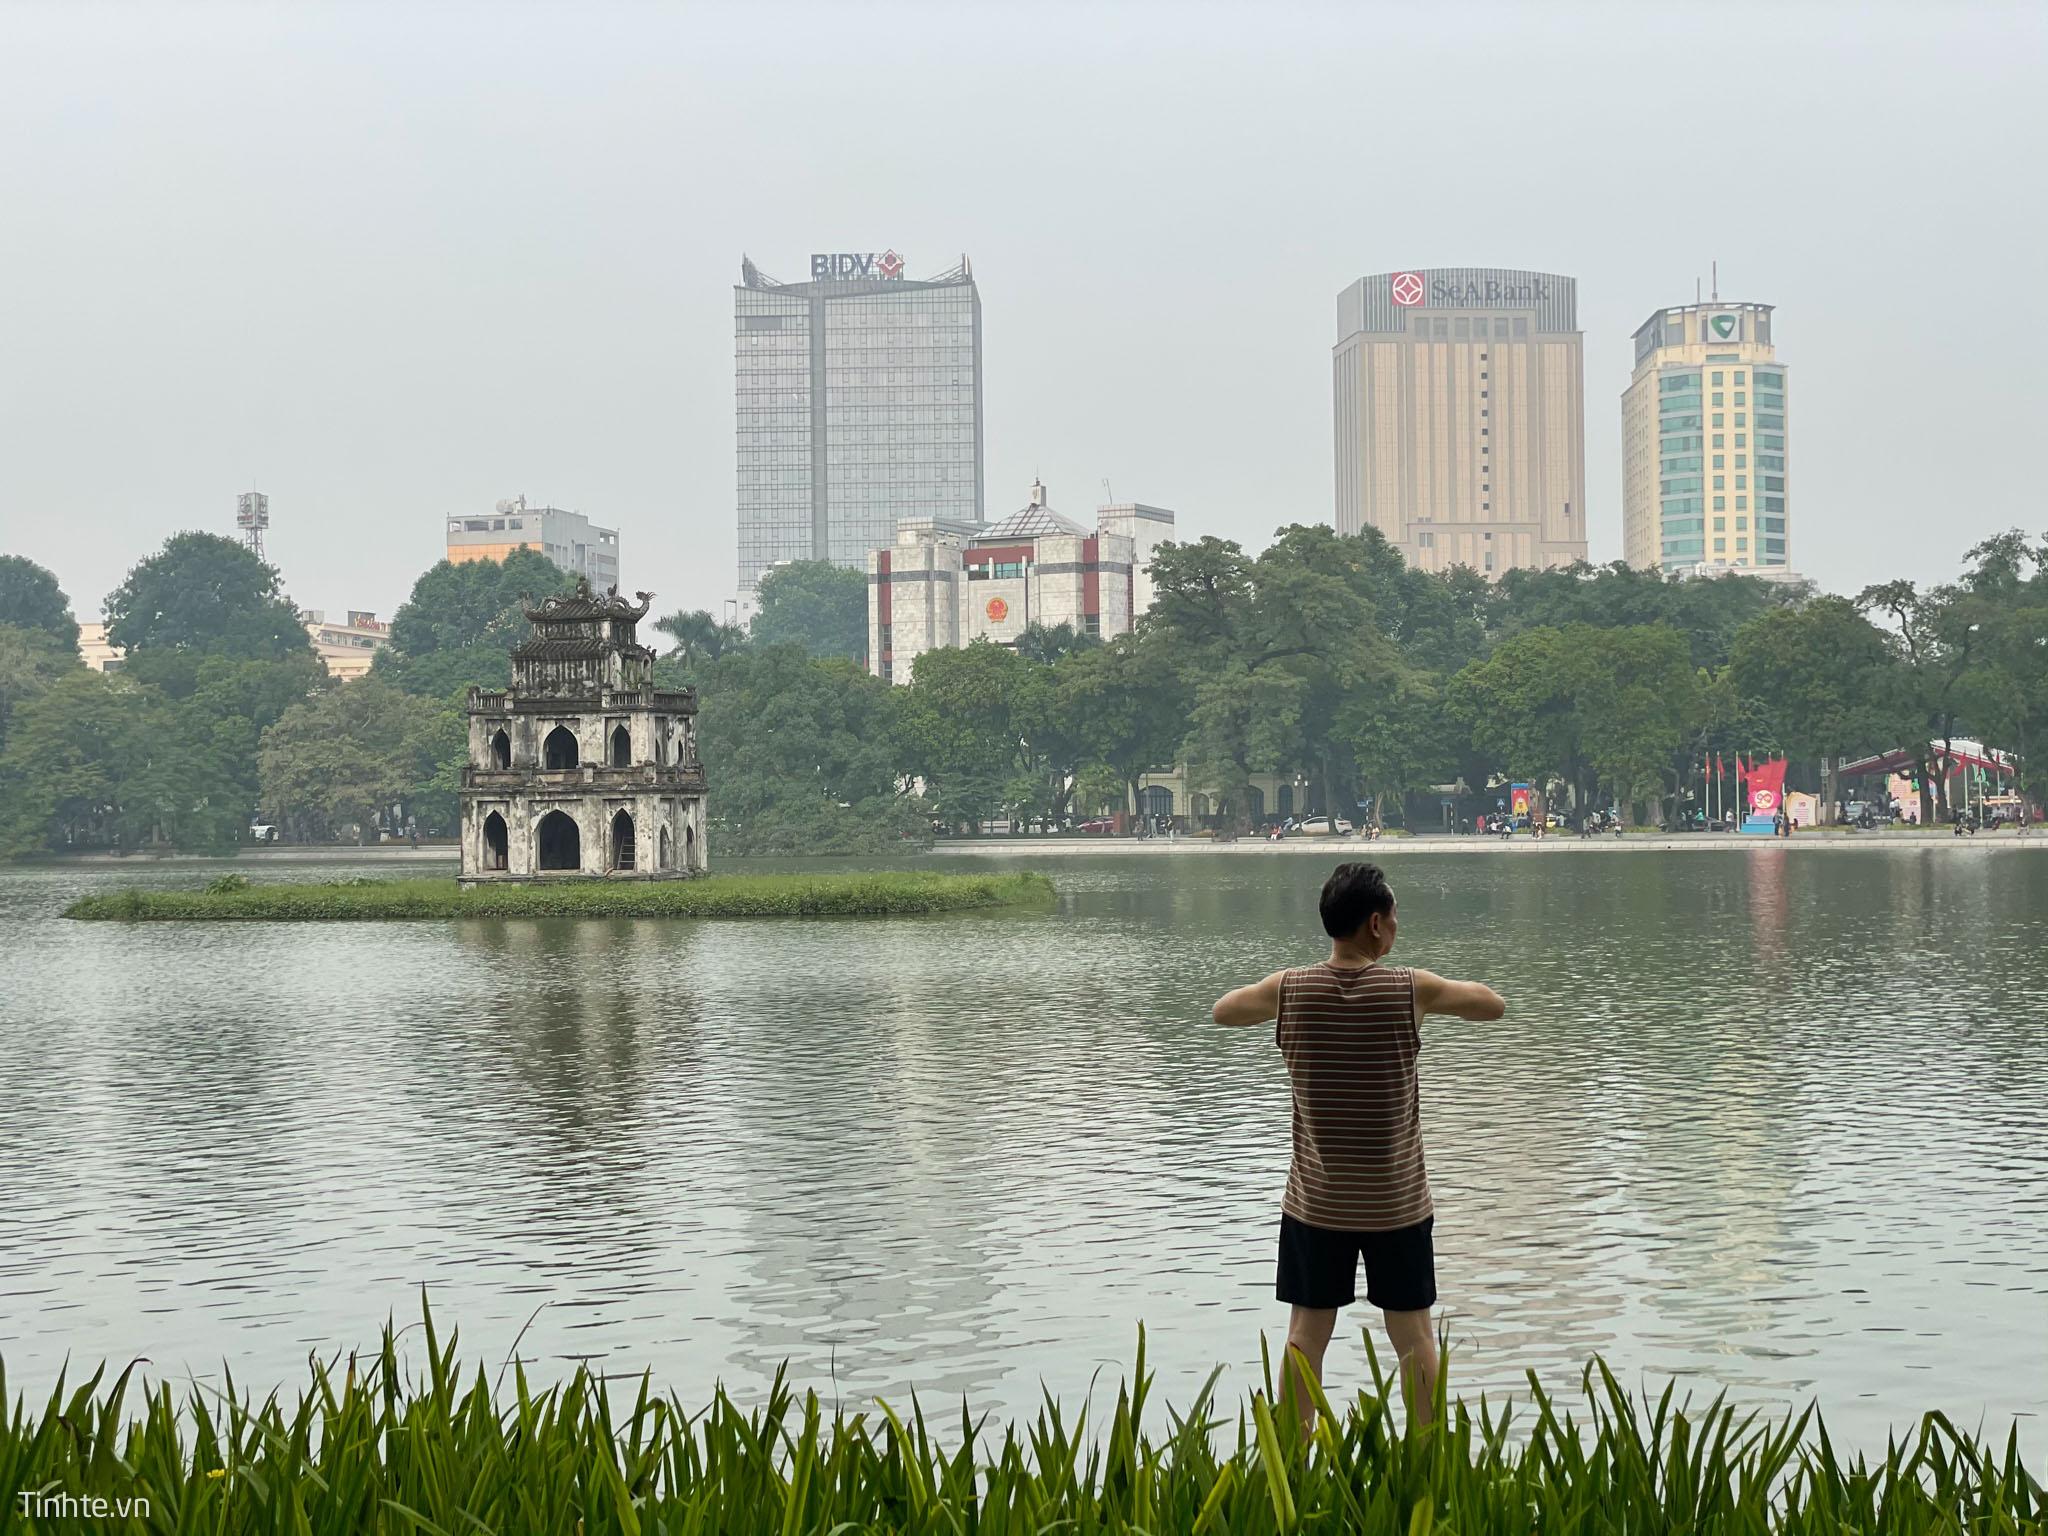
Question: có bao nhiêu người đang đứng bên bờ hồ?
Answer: có một người đang đứng bên bờ hồ